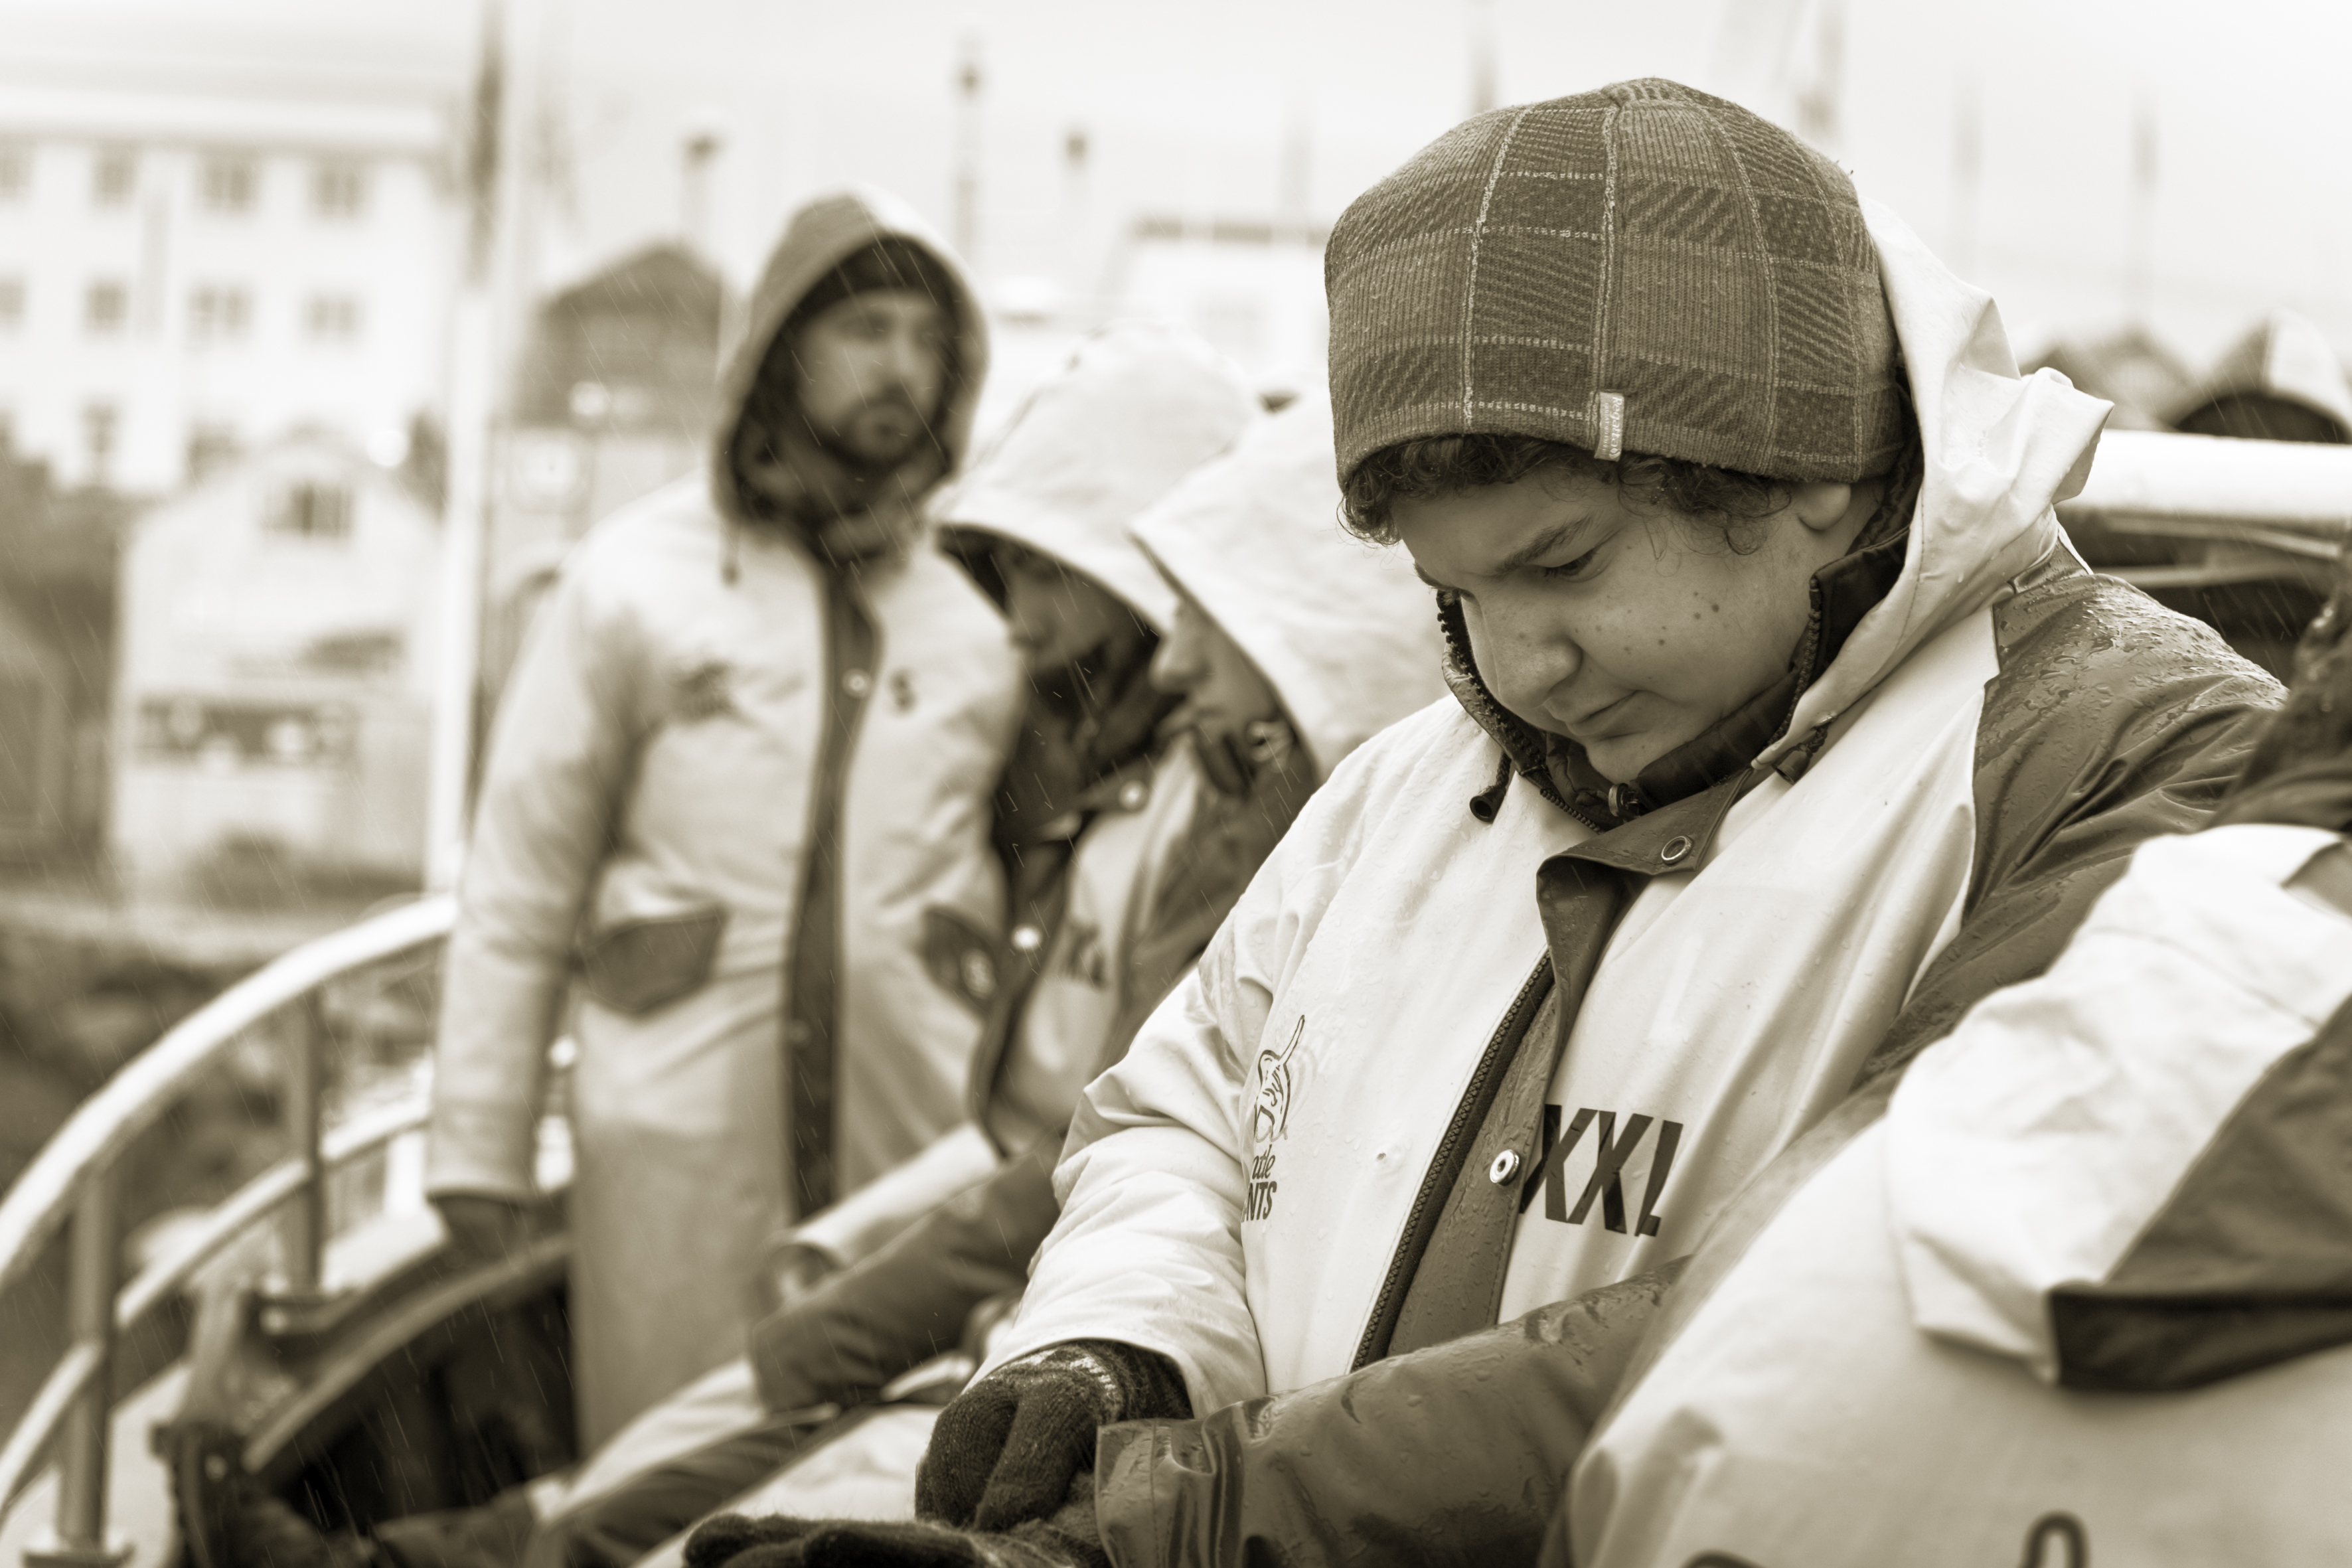
man, person, people, street, photography, urban, travel, military, fujifilm, soldier, child, iceland, monochrome, bw, blackandwhite, blackwhite, is, ngc, photograph, fuji, fujixt1, fujix, noireblanc, laborer